Mayday (game)

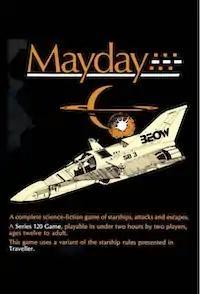
Cover art by Rodger B. MacGowan

Mayday is a space combat board wargame published by Game Designers' Workshop (GDW) in 1978 that was designed to be used with GDW's science fiction role-playing game "Traveller".